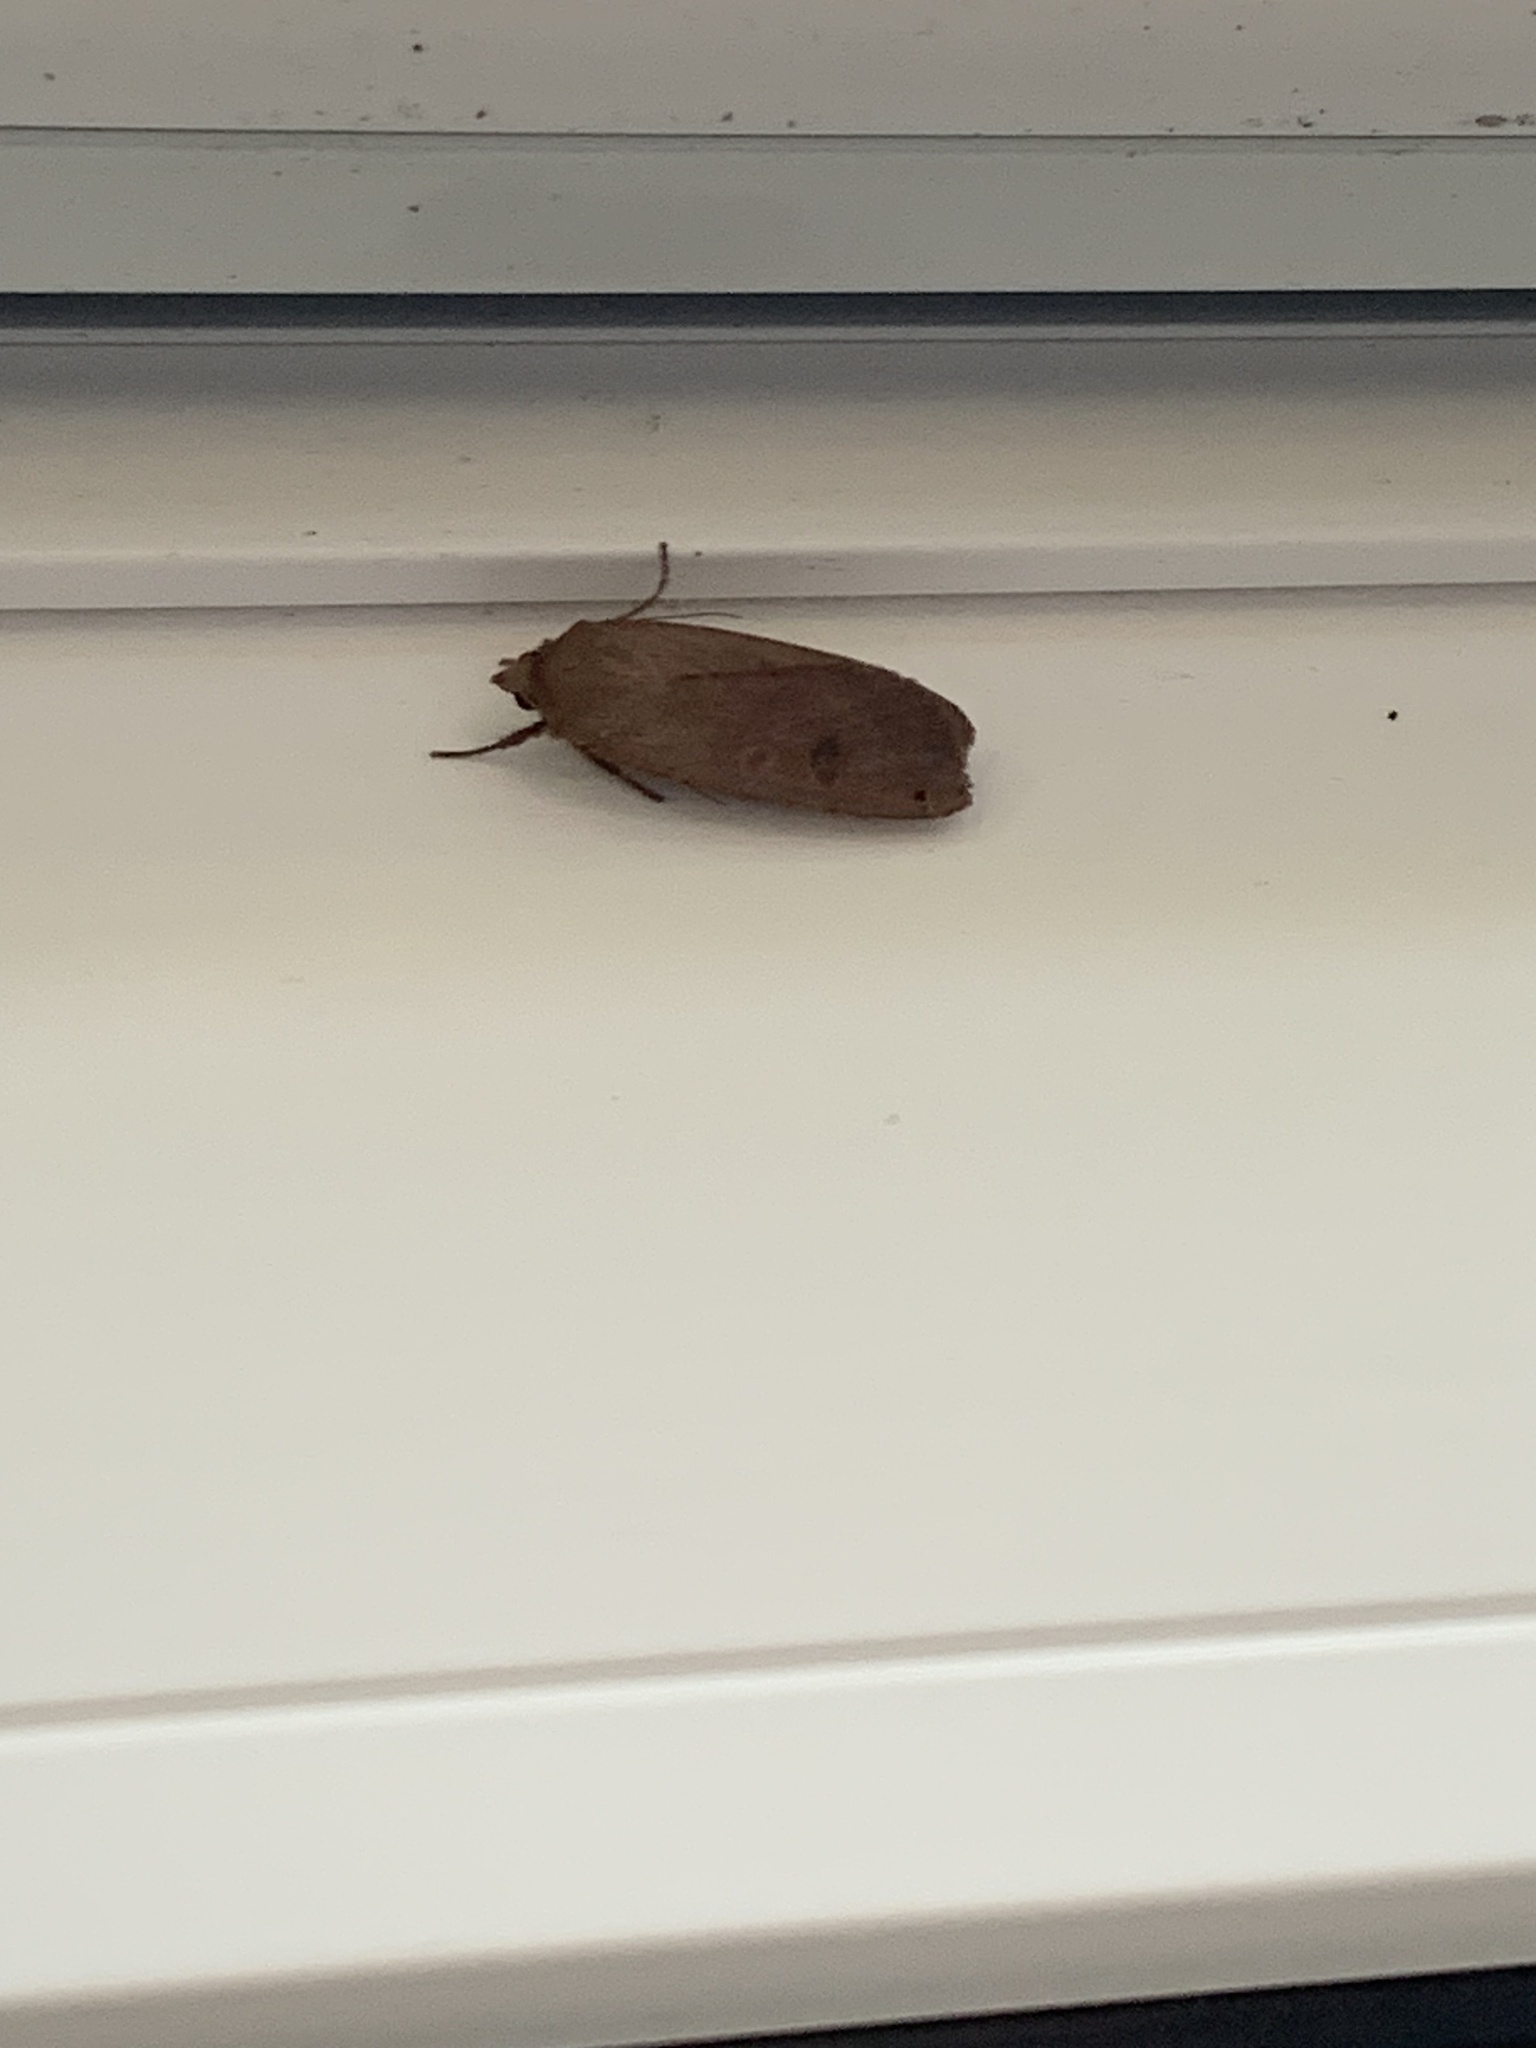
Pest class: cutworms